Virginia Sale

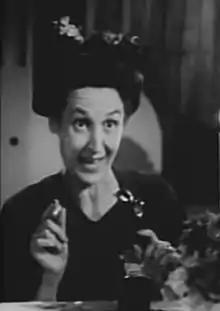
Sale in "Dark Mountain" (1944)

Virginia Sale (May 20, 1899 – August 23, 1992) was an American character actress whose career spanned six decades, during most of which she played older women, even when she was in her twenties. Over the 46 years she was active as an actress, she worked in films, stage, radio and television. She was famous for her one-woman stage show, "Americana Sketches", which she did for more than 1,000 performances during a 15-year span.